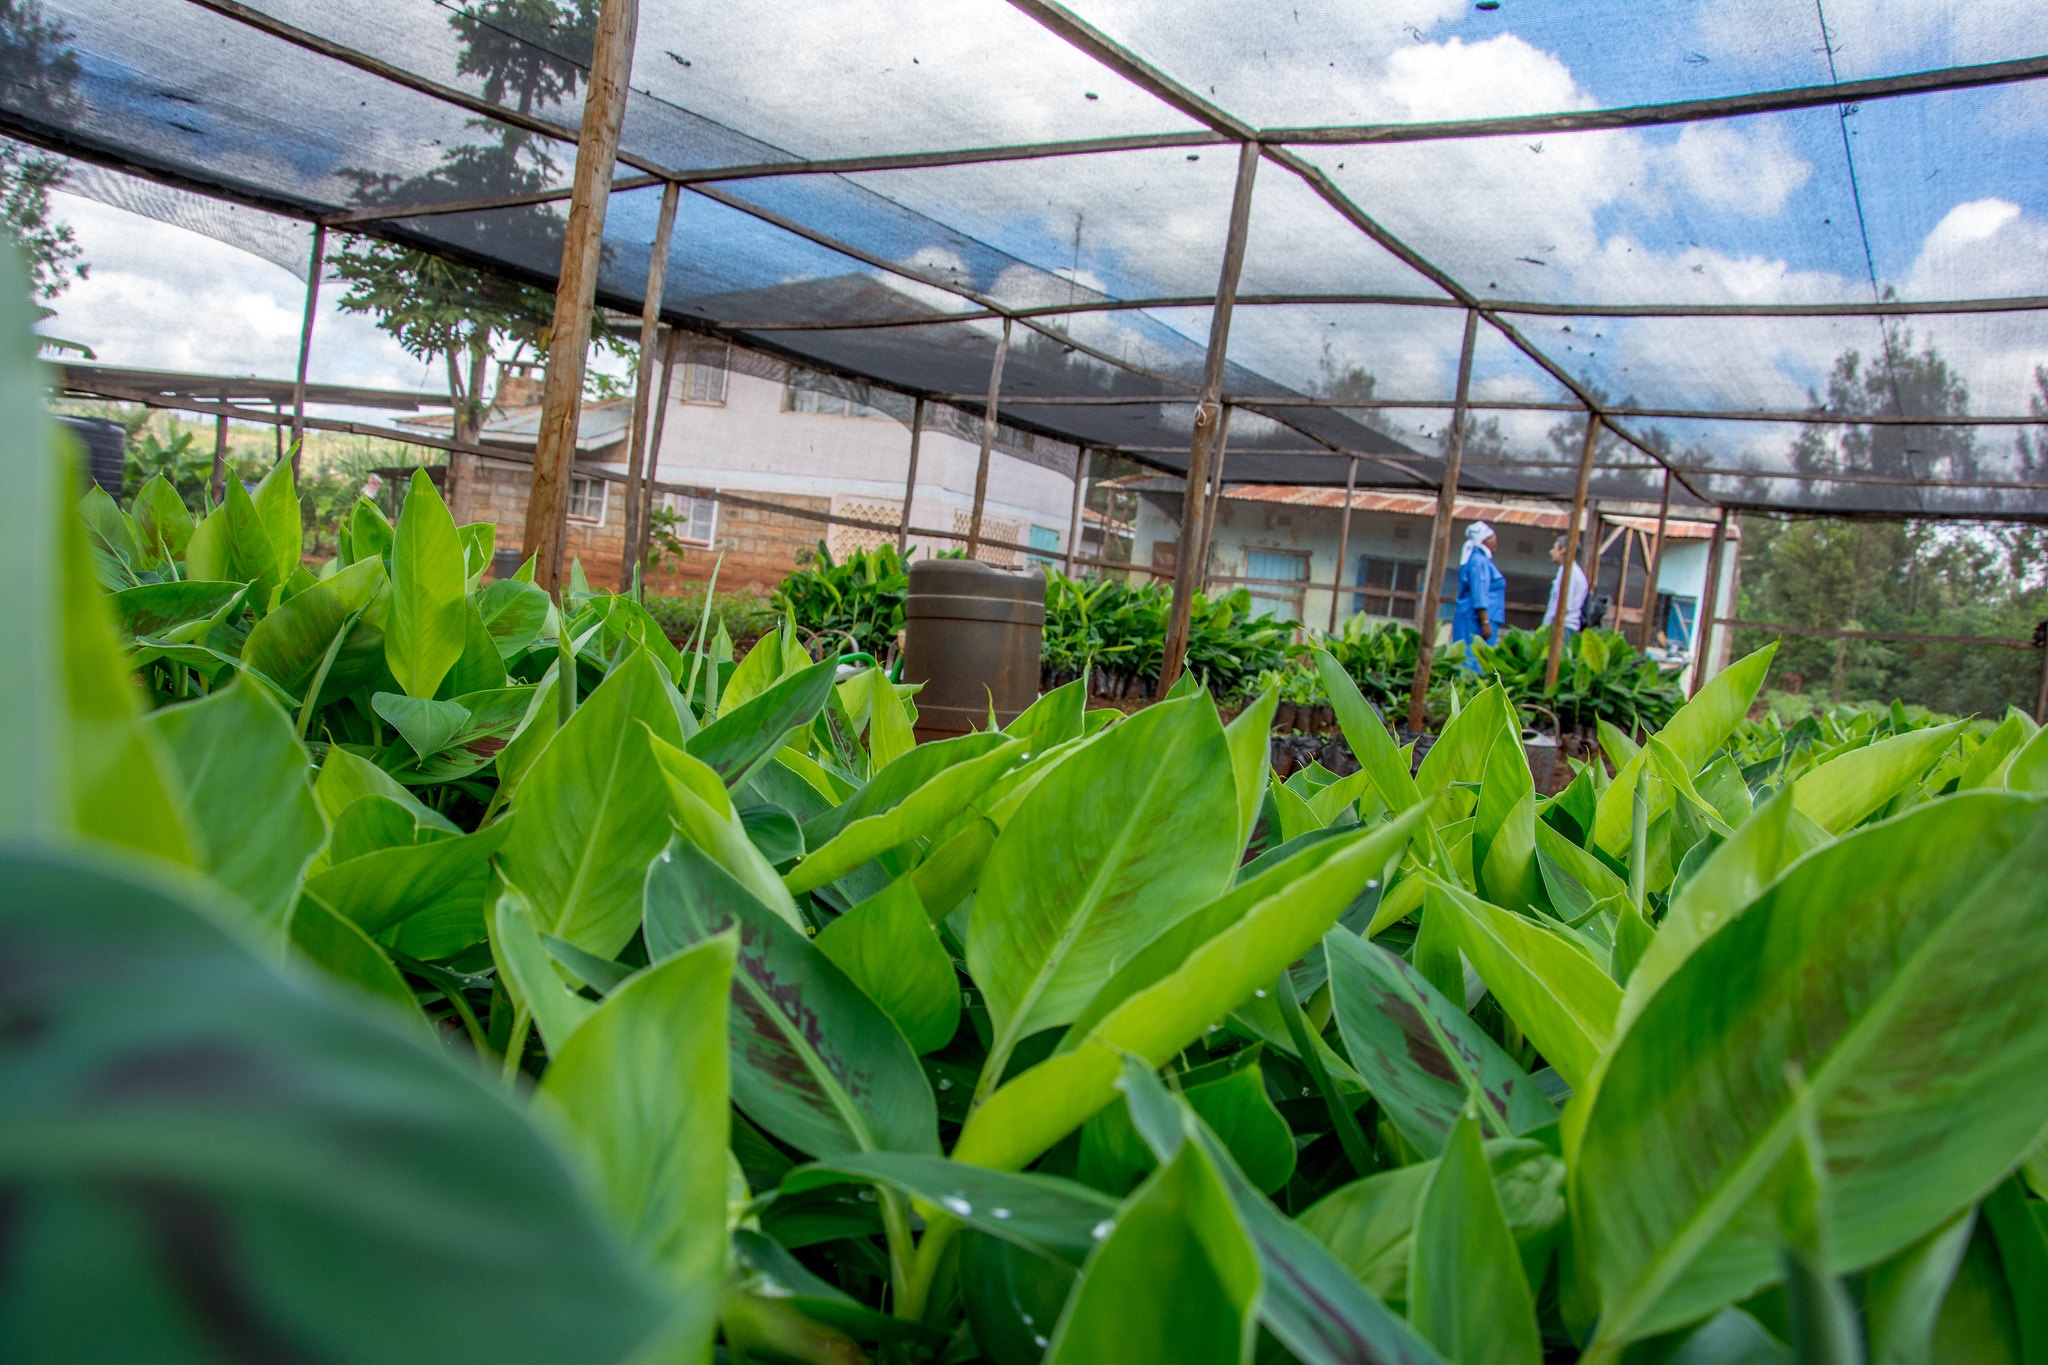
Chini ya paa lililofunikwa kwa wavu.Kuna mimea mingi ya ndizi yenye majani makubwa na ya kijani kibichi.Majani haya yanaonekana kuwa na afya na baadhi yanaonekana kung'aa kwa umande au maji.